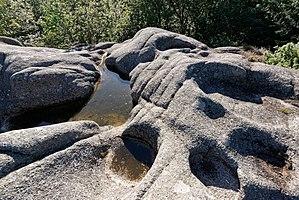
Le Rocher du Combeau, mégalithe à cupules au lieu-dit Rongère Montagne, à la limite entre les communes de Lachaux et Châteldon, dans le Puy-de-Dôme.